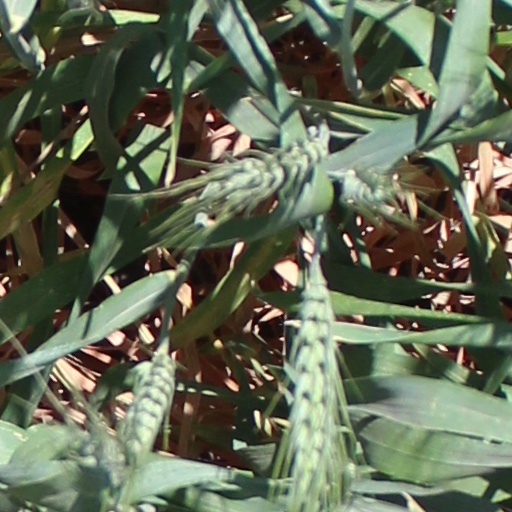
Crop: wheat